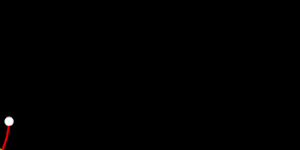
Le problème à deux corps est un modèle théorique important en mécanique, qu'elle soit classique ou quantique, dans lequel sont étudiés les mouvements de deux corps assimilés à des points matériels en interaction mutuelle, le système global étant considéré comme isolé. Dans cet article, seul sera abordé le problème à deux corps en mécanique classique, d'abord dans le cas général d'un potentiel attractif, puis dans le cas particulier très important où les deux corps sont en interaction gravitationnelle, ou mouvement képlérien, lequel est un sujet important de la mécanique céleste.